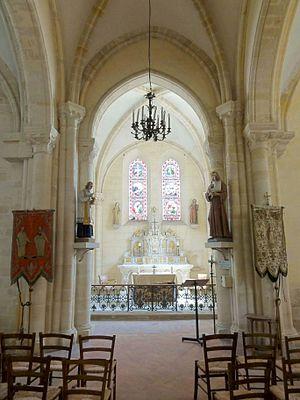
Intérieur de l'église (voir titre).
L'église Saint-Crépin-Saint-Crépinien est une église catholique paroissiale située à Bréançon, en France. Elle a été édifiée successivement entre la fin du XIIᵉ siècle et le début du XIIIᵉ siècle, en commençant par le petit chœur carré et la croisée du transept, en même temps base du clocher. Ces deux travées renferment des chapiteaux d'une grande qualité, et illustrent bien la transition du style roman vers l'architecture gothique. Le transept est également intéressant pour l'ordonnancement inhabituel des supports des voûtes. La nef et ses bas-côtés ont été bâties peu de temps après les parties orientales, bien que l'aspect extérieur suggère une construction de style néo-classique : en effet, la façade et les murs des bas-côtés ont été refaits en 1774, et la nef a été adapté quelque peu au goût de l'époque, mais les grandes arcades et les voûtes gothiques ont été conservées. L'étage de beffroi du clocher central du XIIIᵉ siècle avait disparu au XIXᵉ siècle. Il a été réinventé à l'occasion d'une importante campagne de restauration en 1894. Ainsi, l'église a retrouvé sa silhouette emblématique, assez représentative des petites églises gothiques de la région.